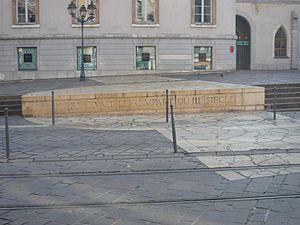
Situation extérieure de la crypte archéologique (baptistère du IVe siècle et rempart du IIIe siècle) du musée de l'ancien évêché - Grenoble.
Le musée de l’Ancien Évêché est un musée départemental situé au cœur du centre historique de Grenoble. Il est consacré à l'histoire et au patrimoine de l'Isère.